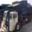
Label: truck